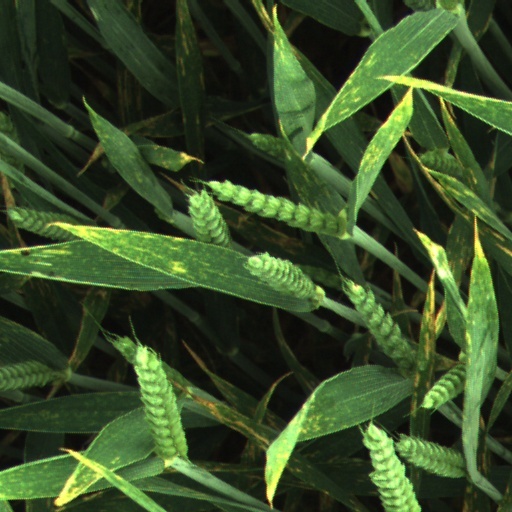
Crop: wheat